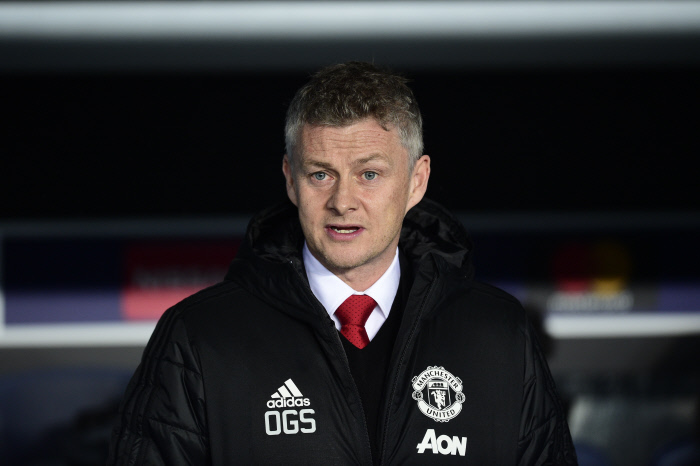
Gender: men